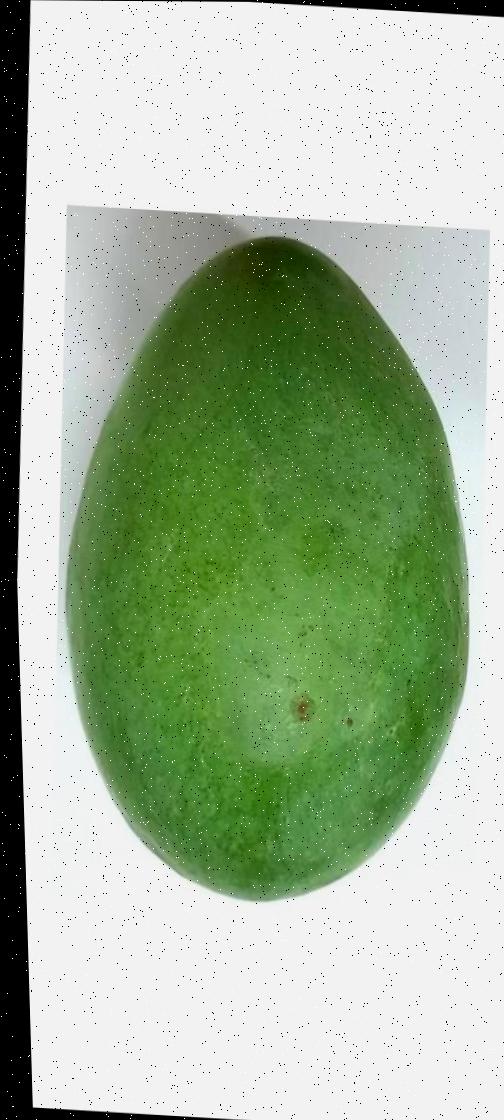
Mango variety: Amrapali